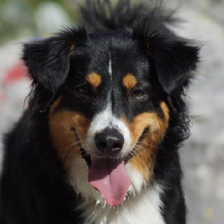
Label: animals